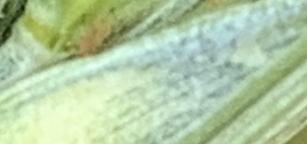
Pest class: english_grain_aphid